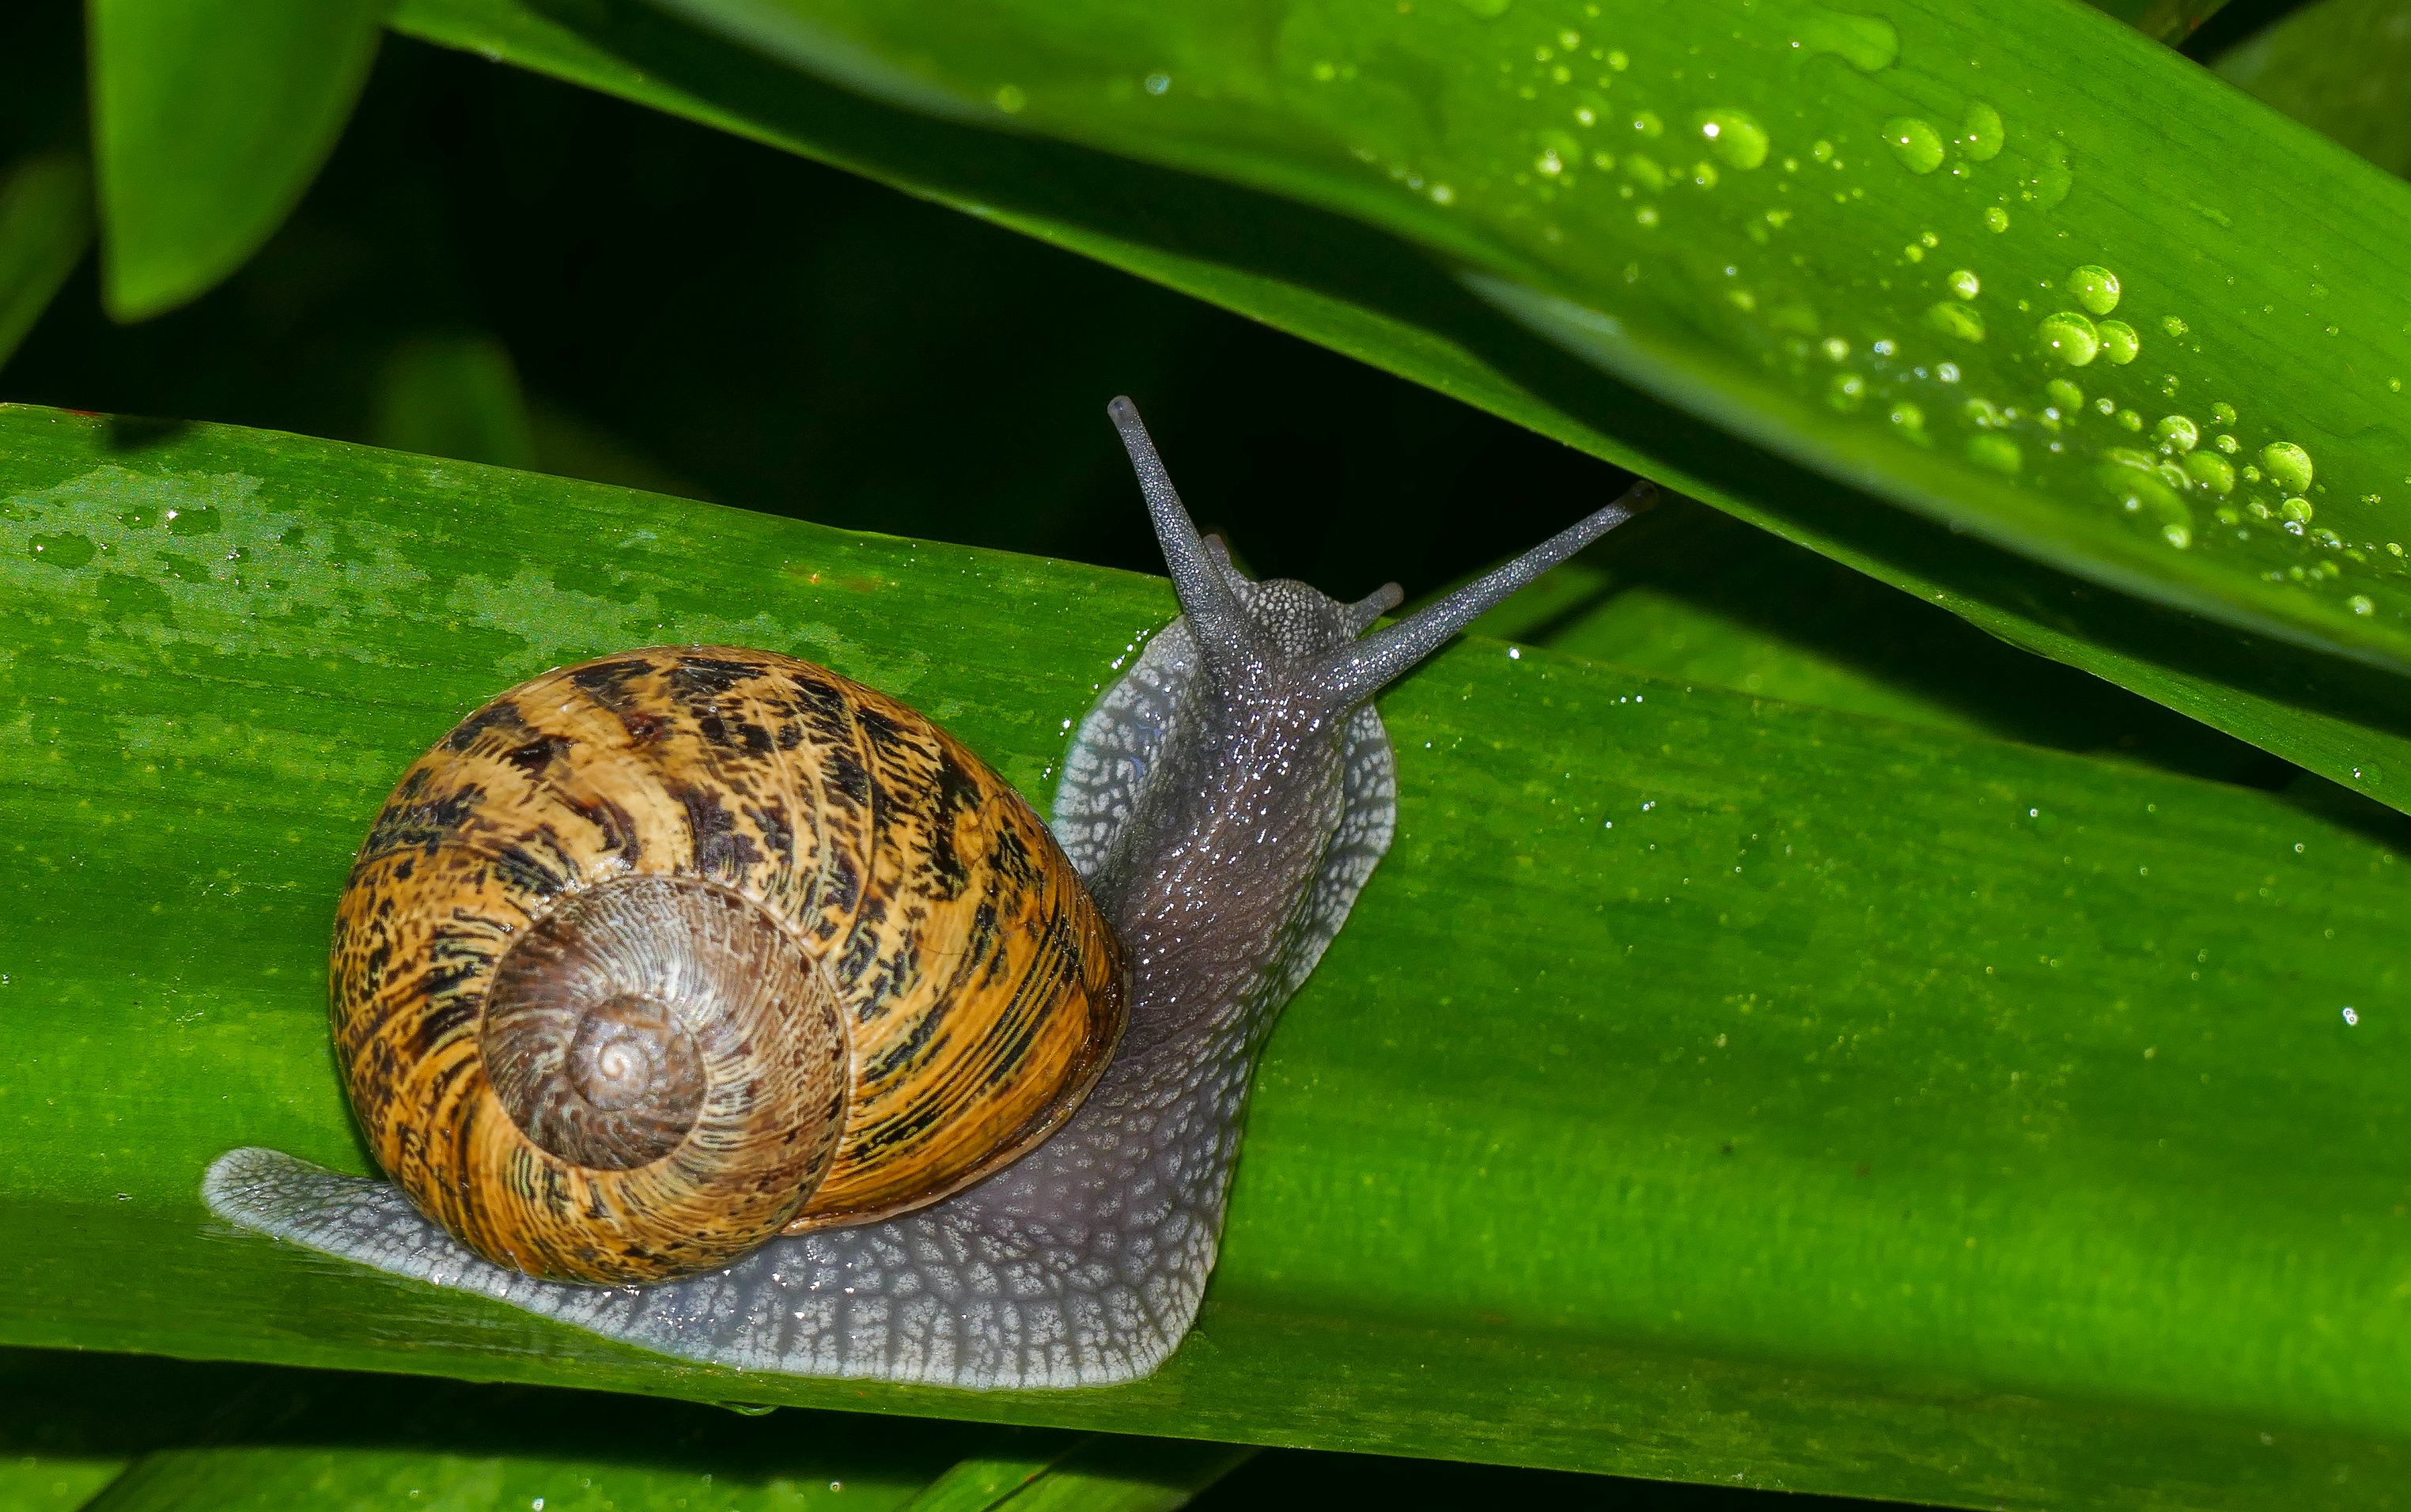
nature, leaf, flower, green, macro, fauna, invertebrate, close up, snail, animals, naturaleza, lumixfz1000, fz1000, molluscs, caracol, ggl1, xovesphoto, animales, panasoniclumixfz1000, macro photography, plant stem, snails and slugs